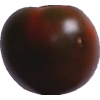
Label: tomato_maroon